Anohana

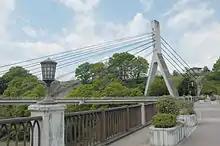
Chichibu Bridge is featured in the anime.

The 11-episode "Anohana" anime television series directed by Tatsuyuki Nagai and produced by A-1 Pictures aired in Japan between April 14 and June 23, 2011, on Fuji TV's Noitamina programming block. The screenplay was written by Mari Okada, and chief animator Masayoshi Tanaka also designed the characters. The sound director is Jin Aketagawa of Magic Capsule, and the anime's music was produced by Remedios. NIS America licensed the series for release in North America with English subtitles, and released the anime on DVD and Blu-ray Disc in a two-disc compilation on July 3, 2012. Aniplex of America announced they would re-release the series with an English dub at their Sakura-Con panel on April 16, 2017, and it was released on October 31, 2017. It has been licensed by Muse Communication in Southeast Asia.